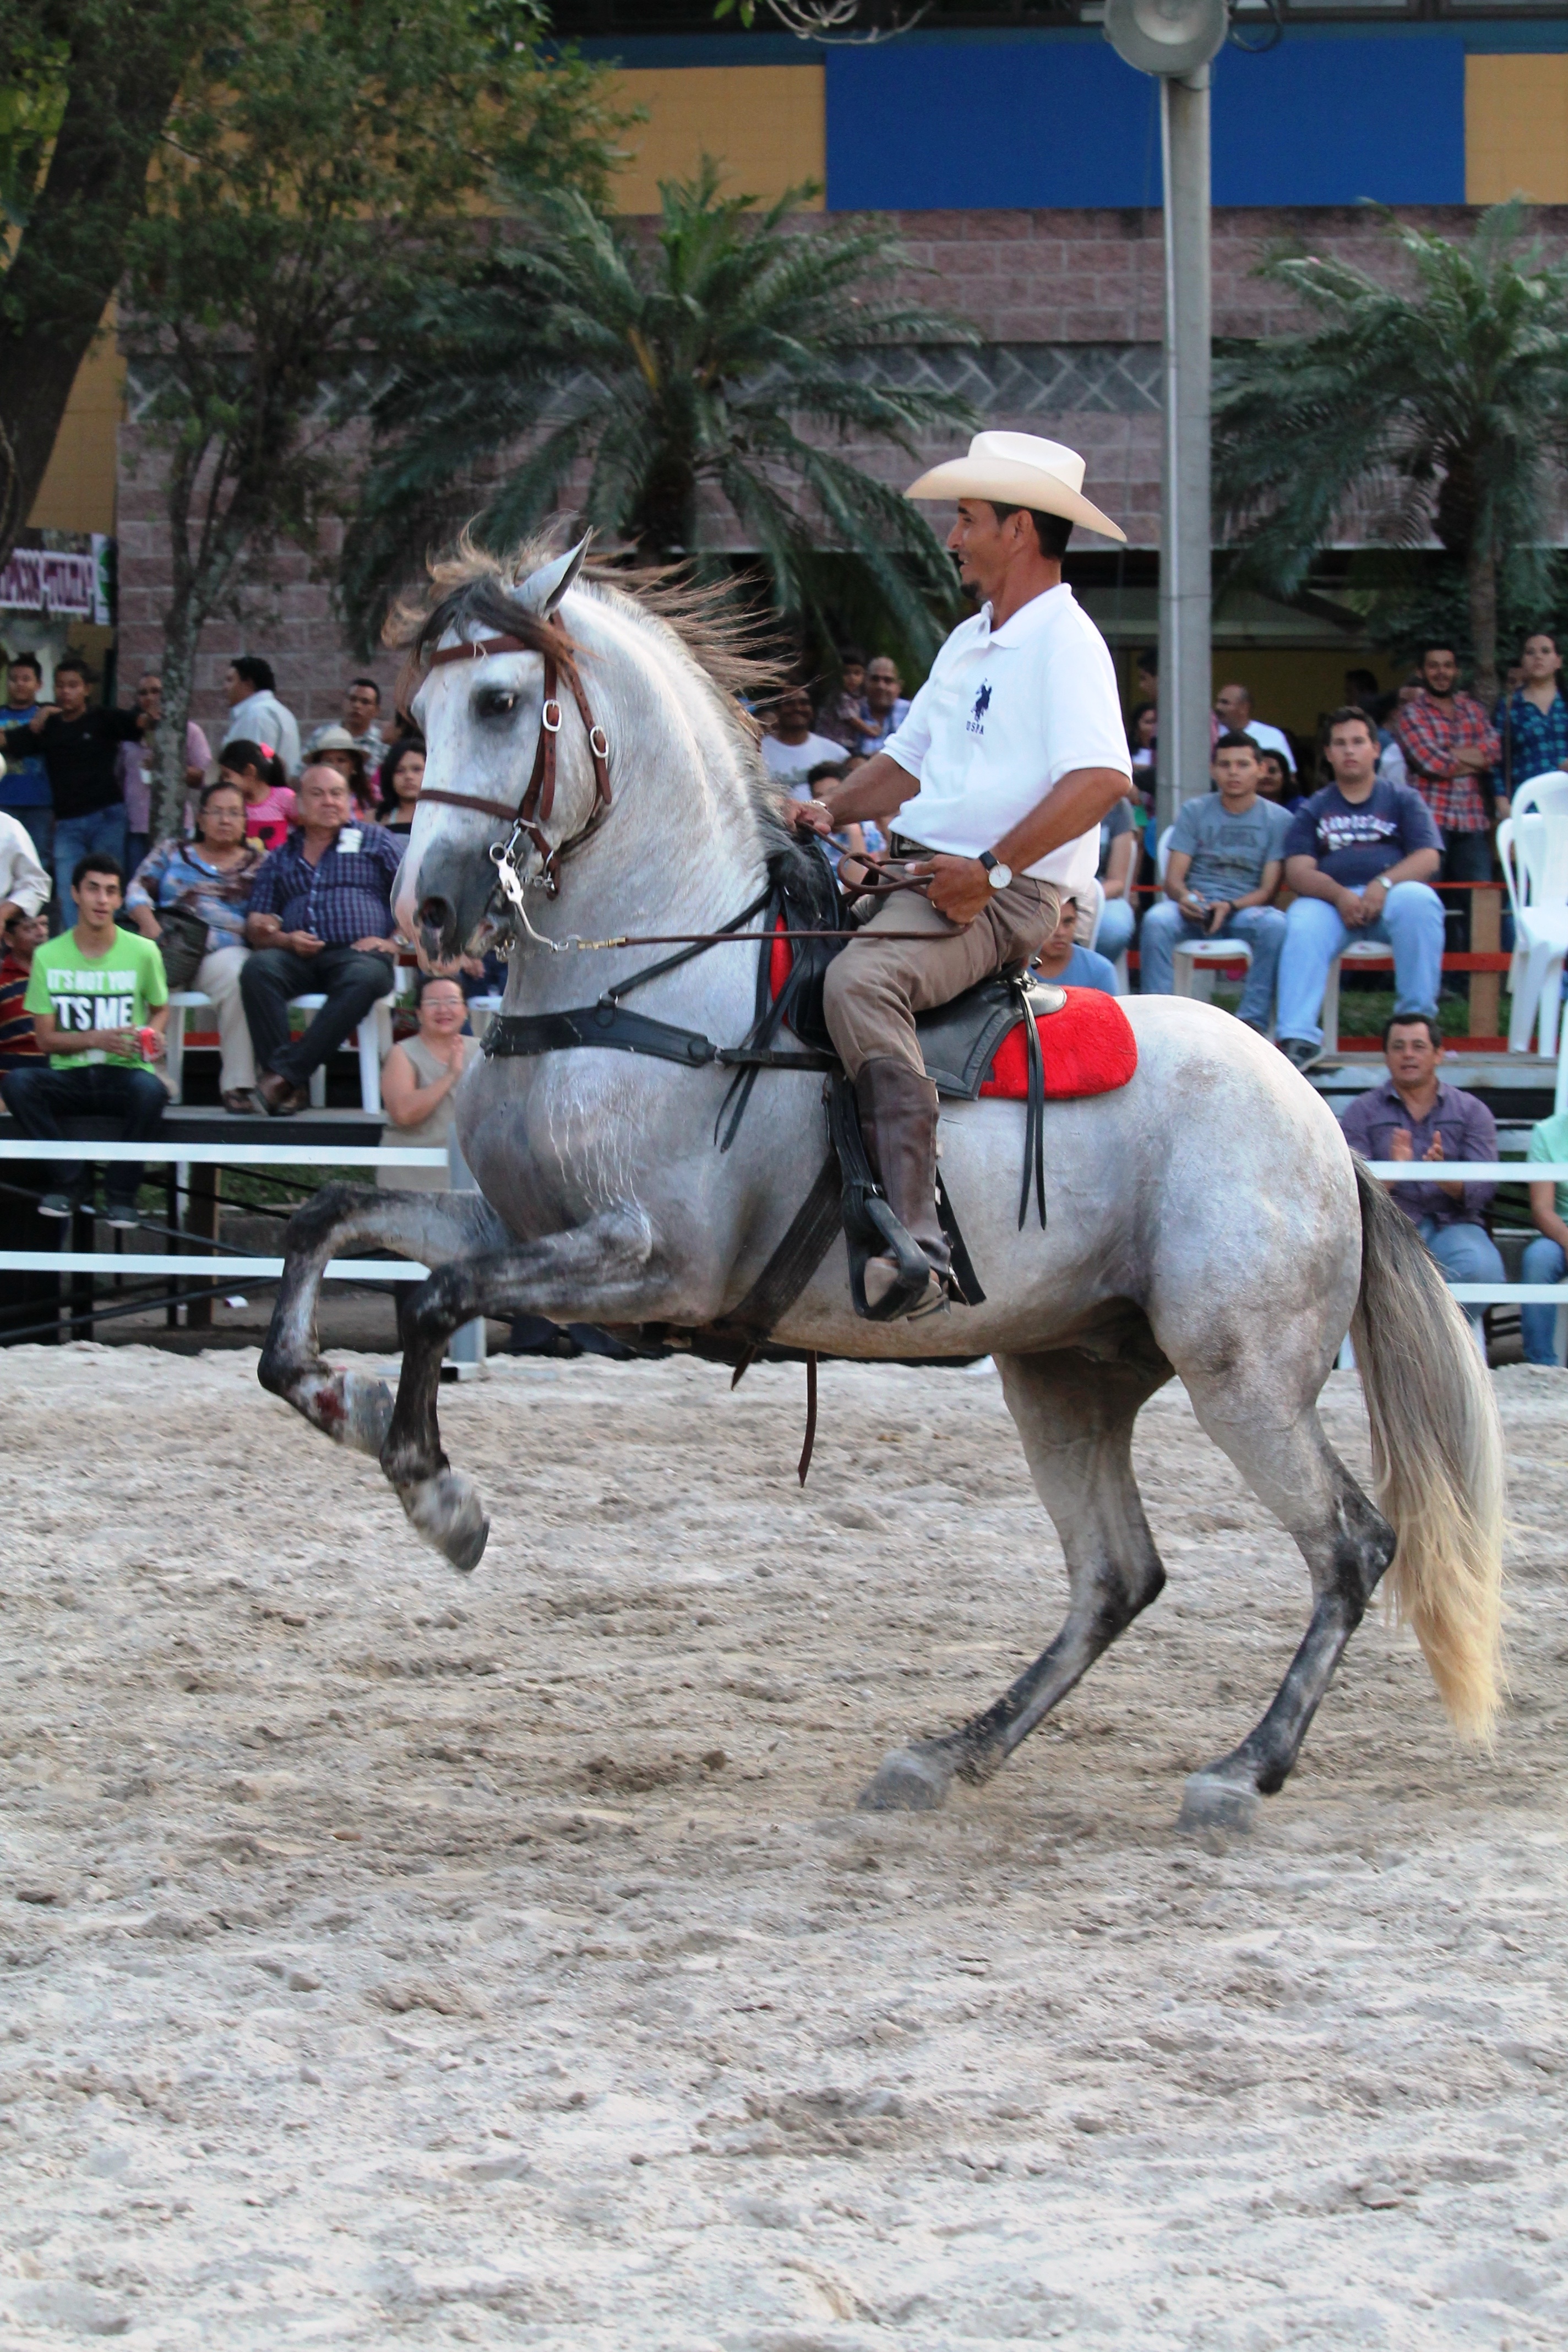
animal, rider, horse, stallion, stable, sports, party, cowboy, mare, jockey, rodeo, colt, western riding, equestrianism, pack animal, eventing, show jumping, horse like mammal, horse harness, animal sports, english riding, equestrian sport, reining, jaripeo